Gladys Tzul Tzul

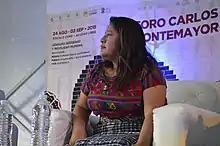
Gladys Tzul Tzul giving a talk in 2018 in Mexico City.

She is also the founder of Amaq', an organization that provides legal guidance to Indigenous peoples.